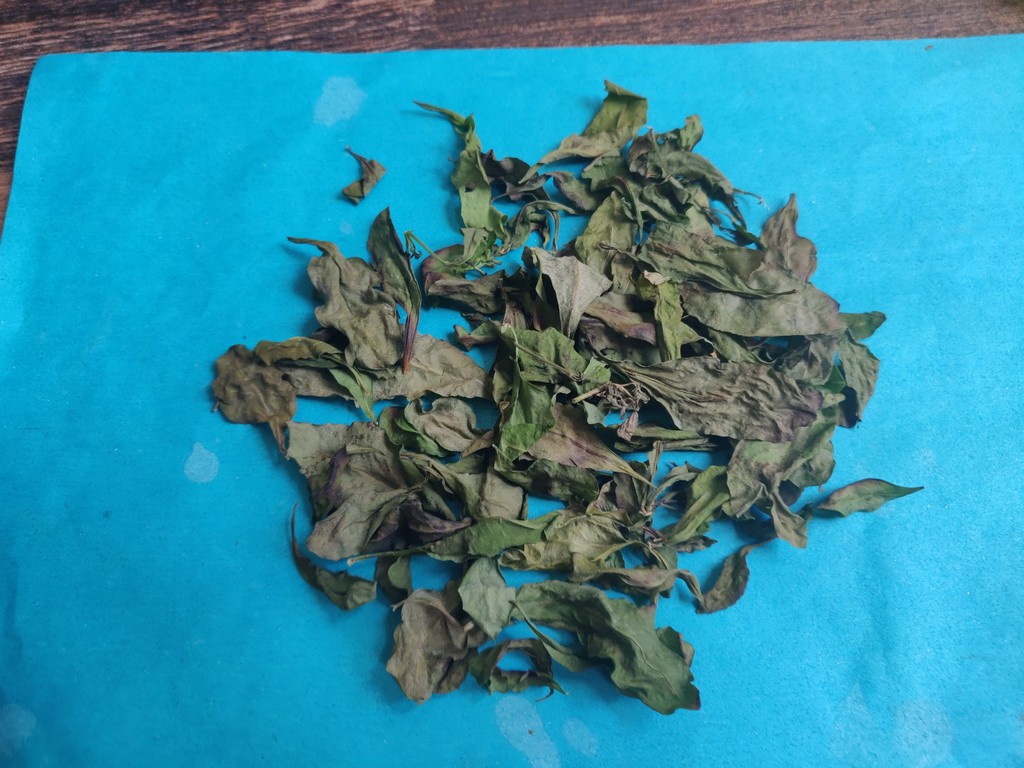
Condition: Dried
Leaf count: multiple
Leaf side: unknown